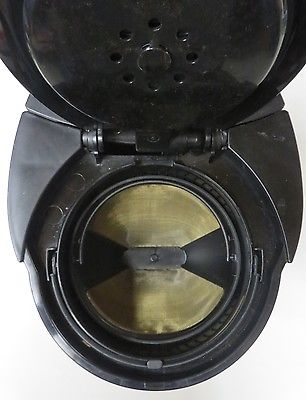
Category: coffee maker